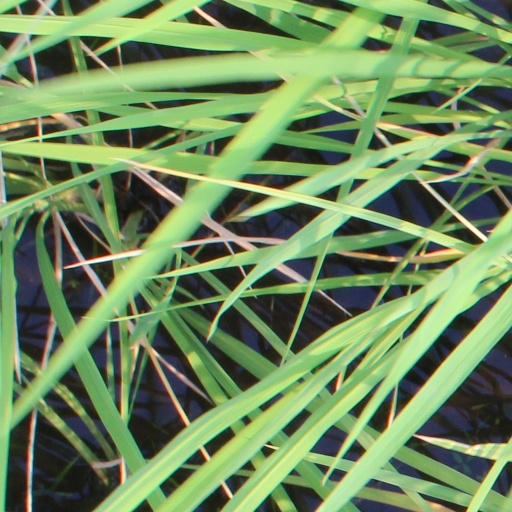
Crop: rice